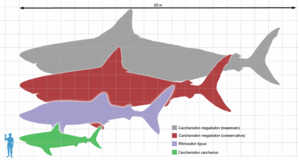
Comparaison du mégalodon (en rouge) avec d'autres spécimens
Alain Conan est un plongeur explorateur d'épaves, installé à Nouméa depuis 1980, connu surtout pour ses recherches sur l'expédition de Lapérouse et leur médiatisation auprès du grand public.
Carthago est une série de bande dessinée fantastique française en dix épisodes prévus actuellement, dessinée par Éric Henninot et écrite par Christophe Bec, éditée à partir de mars 2007 par Les Humanoïdes Associés.